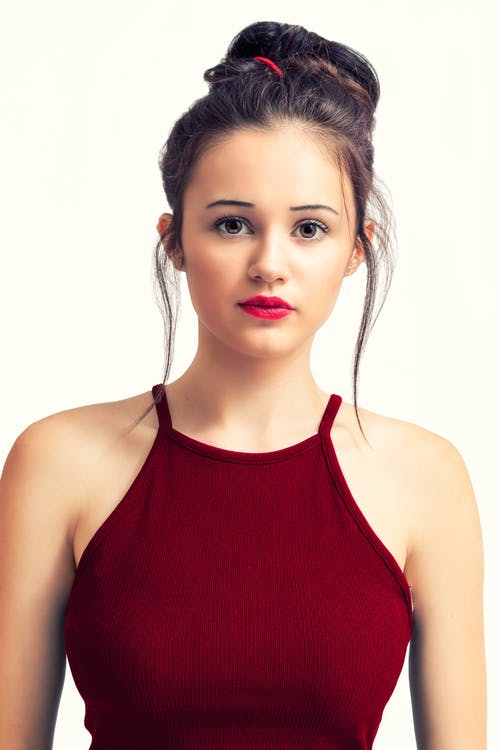
Gender: women